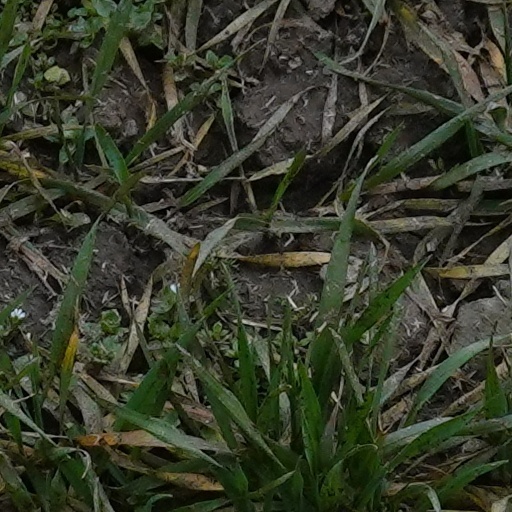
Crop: wheat